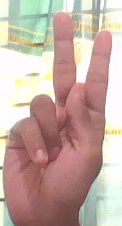
ASL sign: K